Sawyer Point Park & Yeatman's Cove

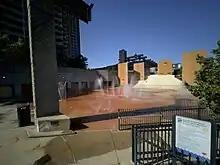
The Otto Armleder Aquatic Park in Yeatman's Cove, along the Cincinnati riverfront.

Yeatman's Cove park occupies the former site of a tavern established in 1793 by Griffin Yeatman. Yeatman's establishment was the first tavern in Cincinnati, and as such was very popular with men working on the river. The park features a colossal bronze statue of Cincinnatus, the namesake of Cincinnati, and is a popular place to watch the Cincinnati Bell/WEBN Riverfest at Labor Day weekend.